Tatara Station (Tochigi)

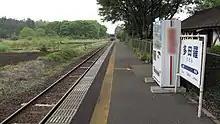
The station platforms as of May 2014

Tatara Station opened on 1 April 1955. The station was absorbed into the JR East network upon the privatization of the JNR on 1 April 1987, and the Mooka Railway from 11 April 1988.